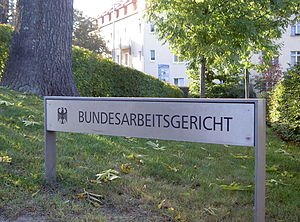
Arbejdsret
I Tyskland er arbejdsretlige disciplin udlagt til en særlig arbejdsretsdomstol, Bundesgerichthof
Arbejdsret eller ansættelsesret er den juridiske disciplin, der beskriver reglerne for virksomheders, medarbejderes og organisationers forhold til hinanden på arbejdsmarkedet.